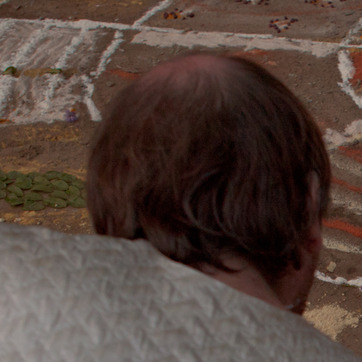
Material: hair